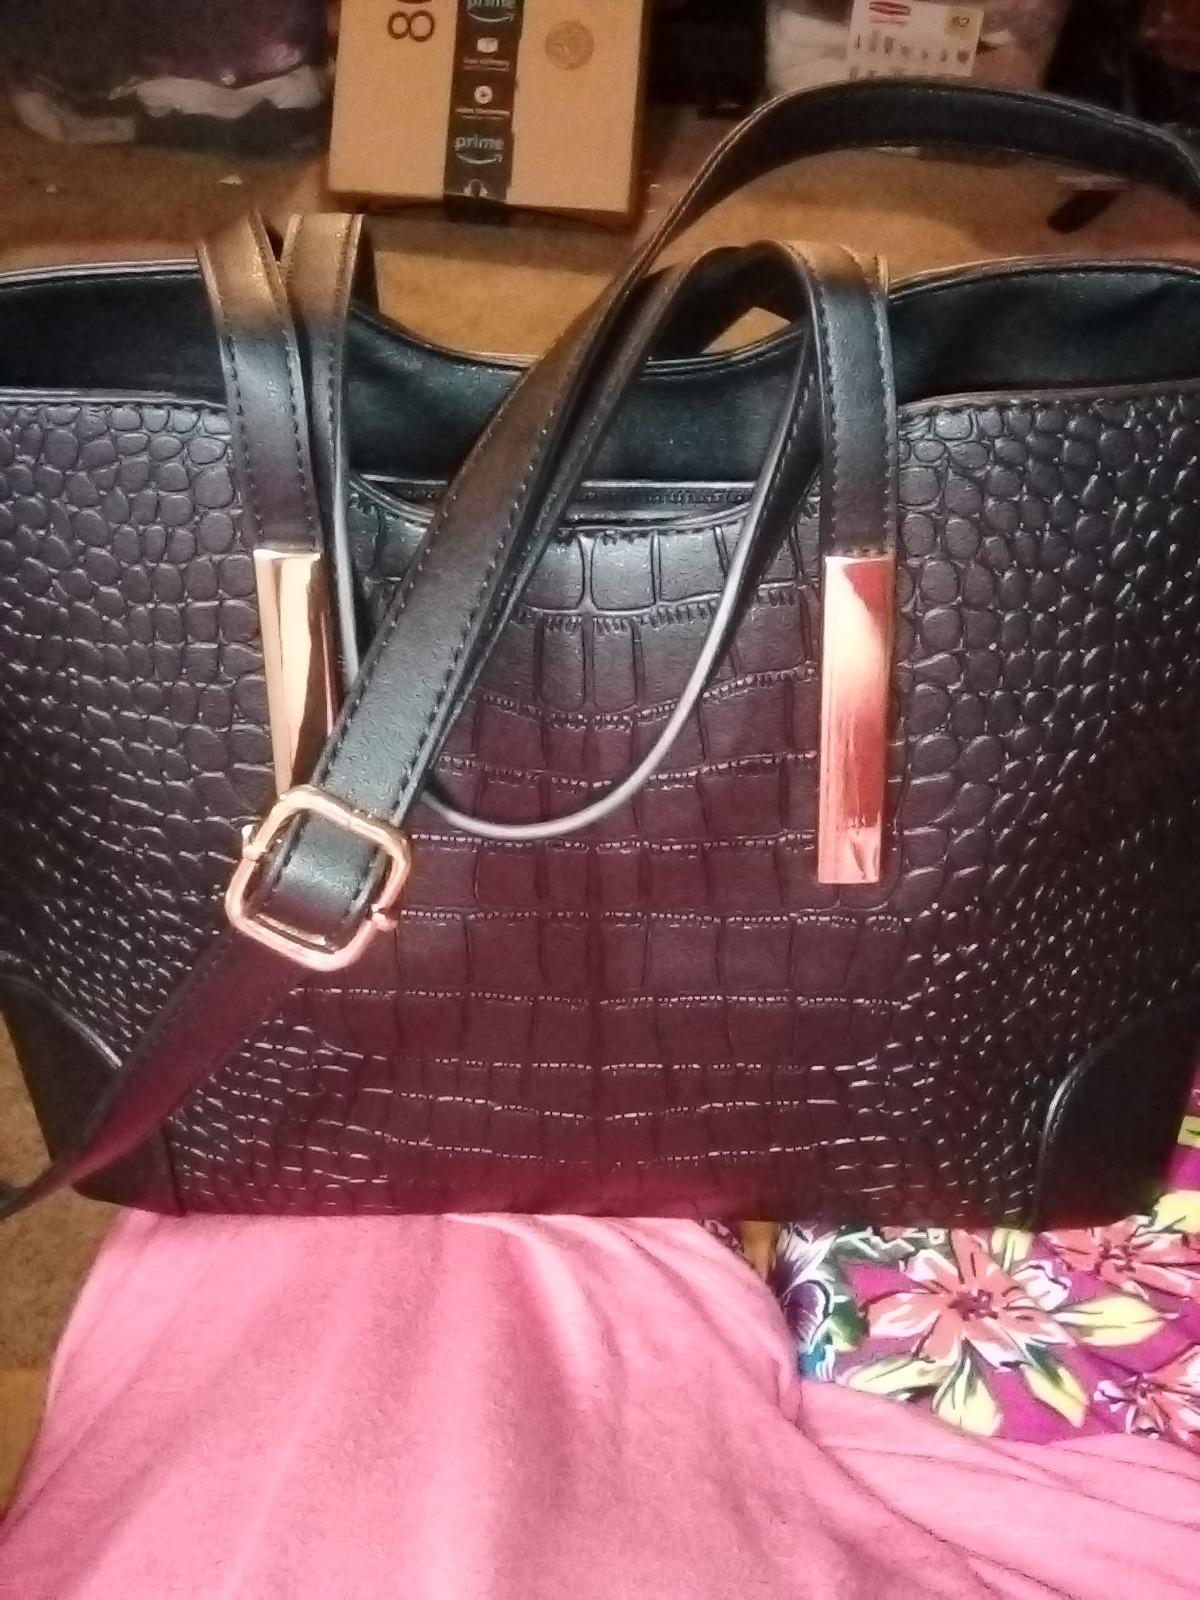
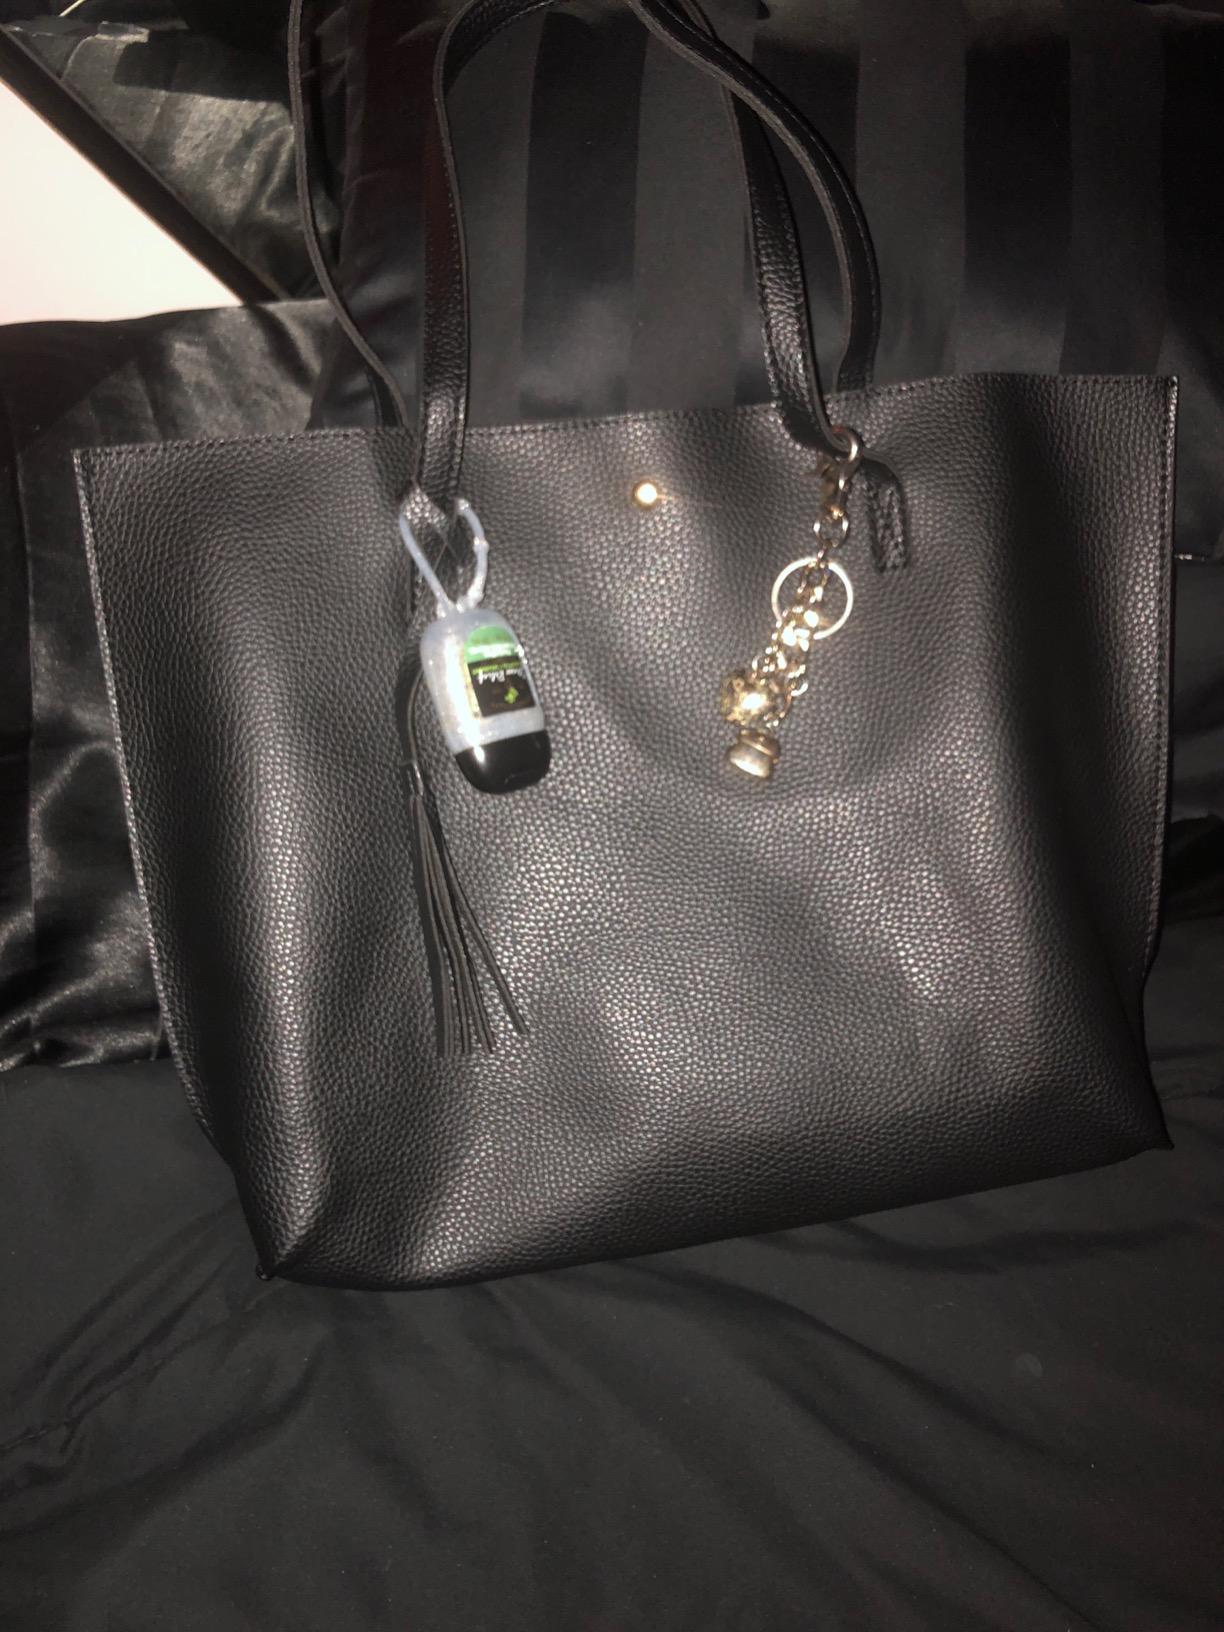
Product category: accessories_handbag
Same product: no